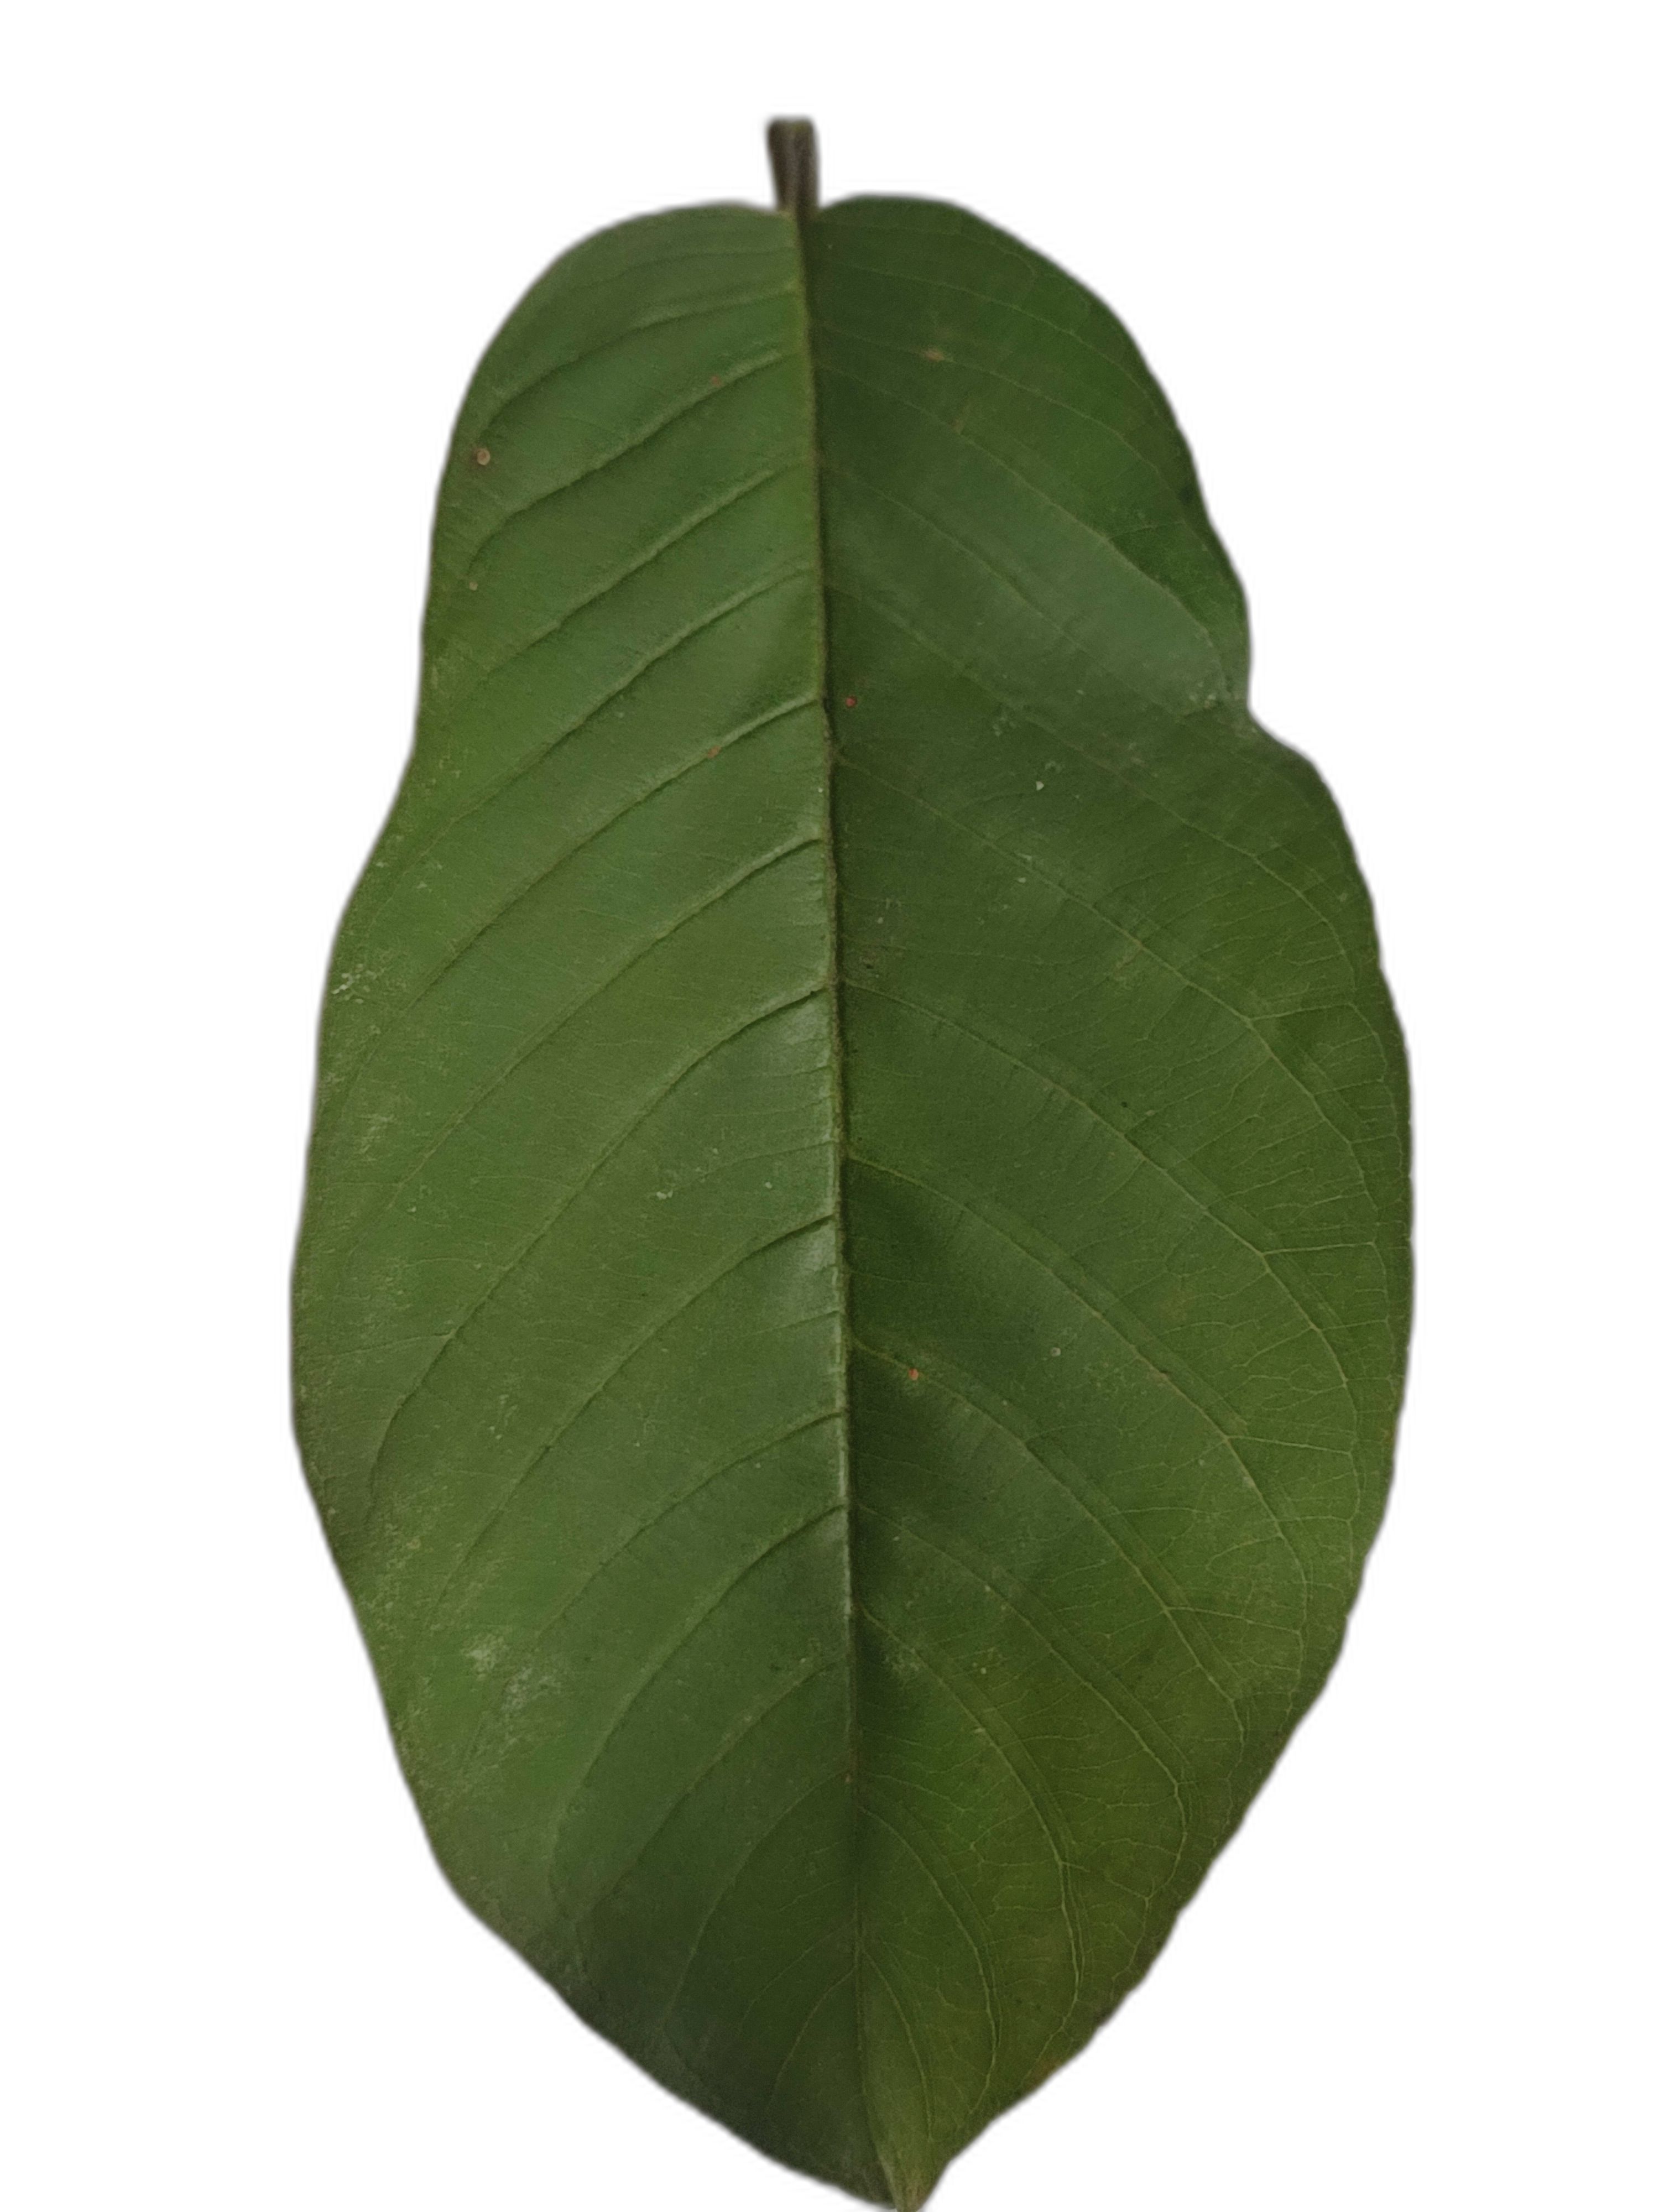
Plant part: leaf
Disease: Healthy